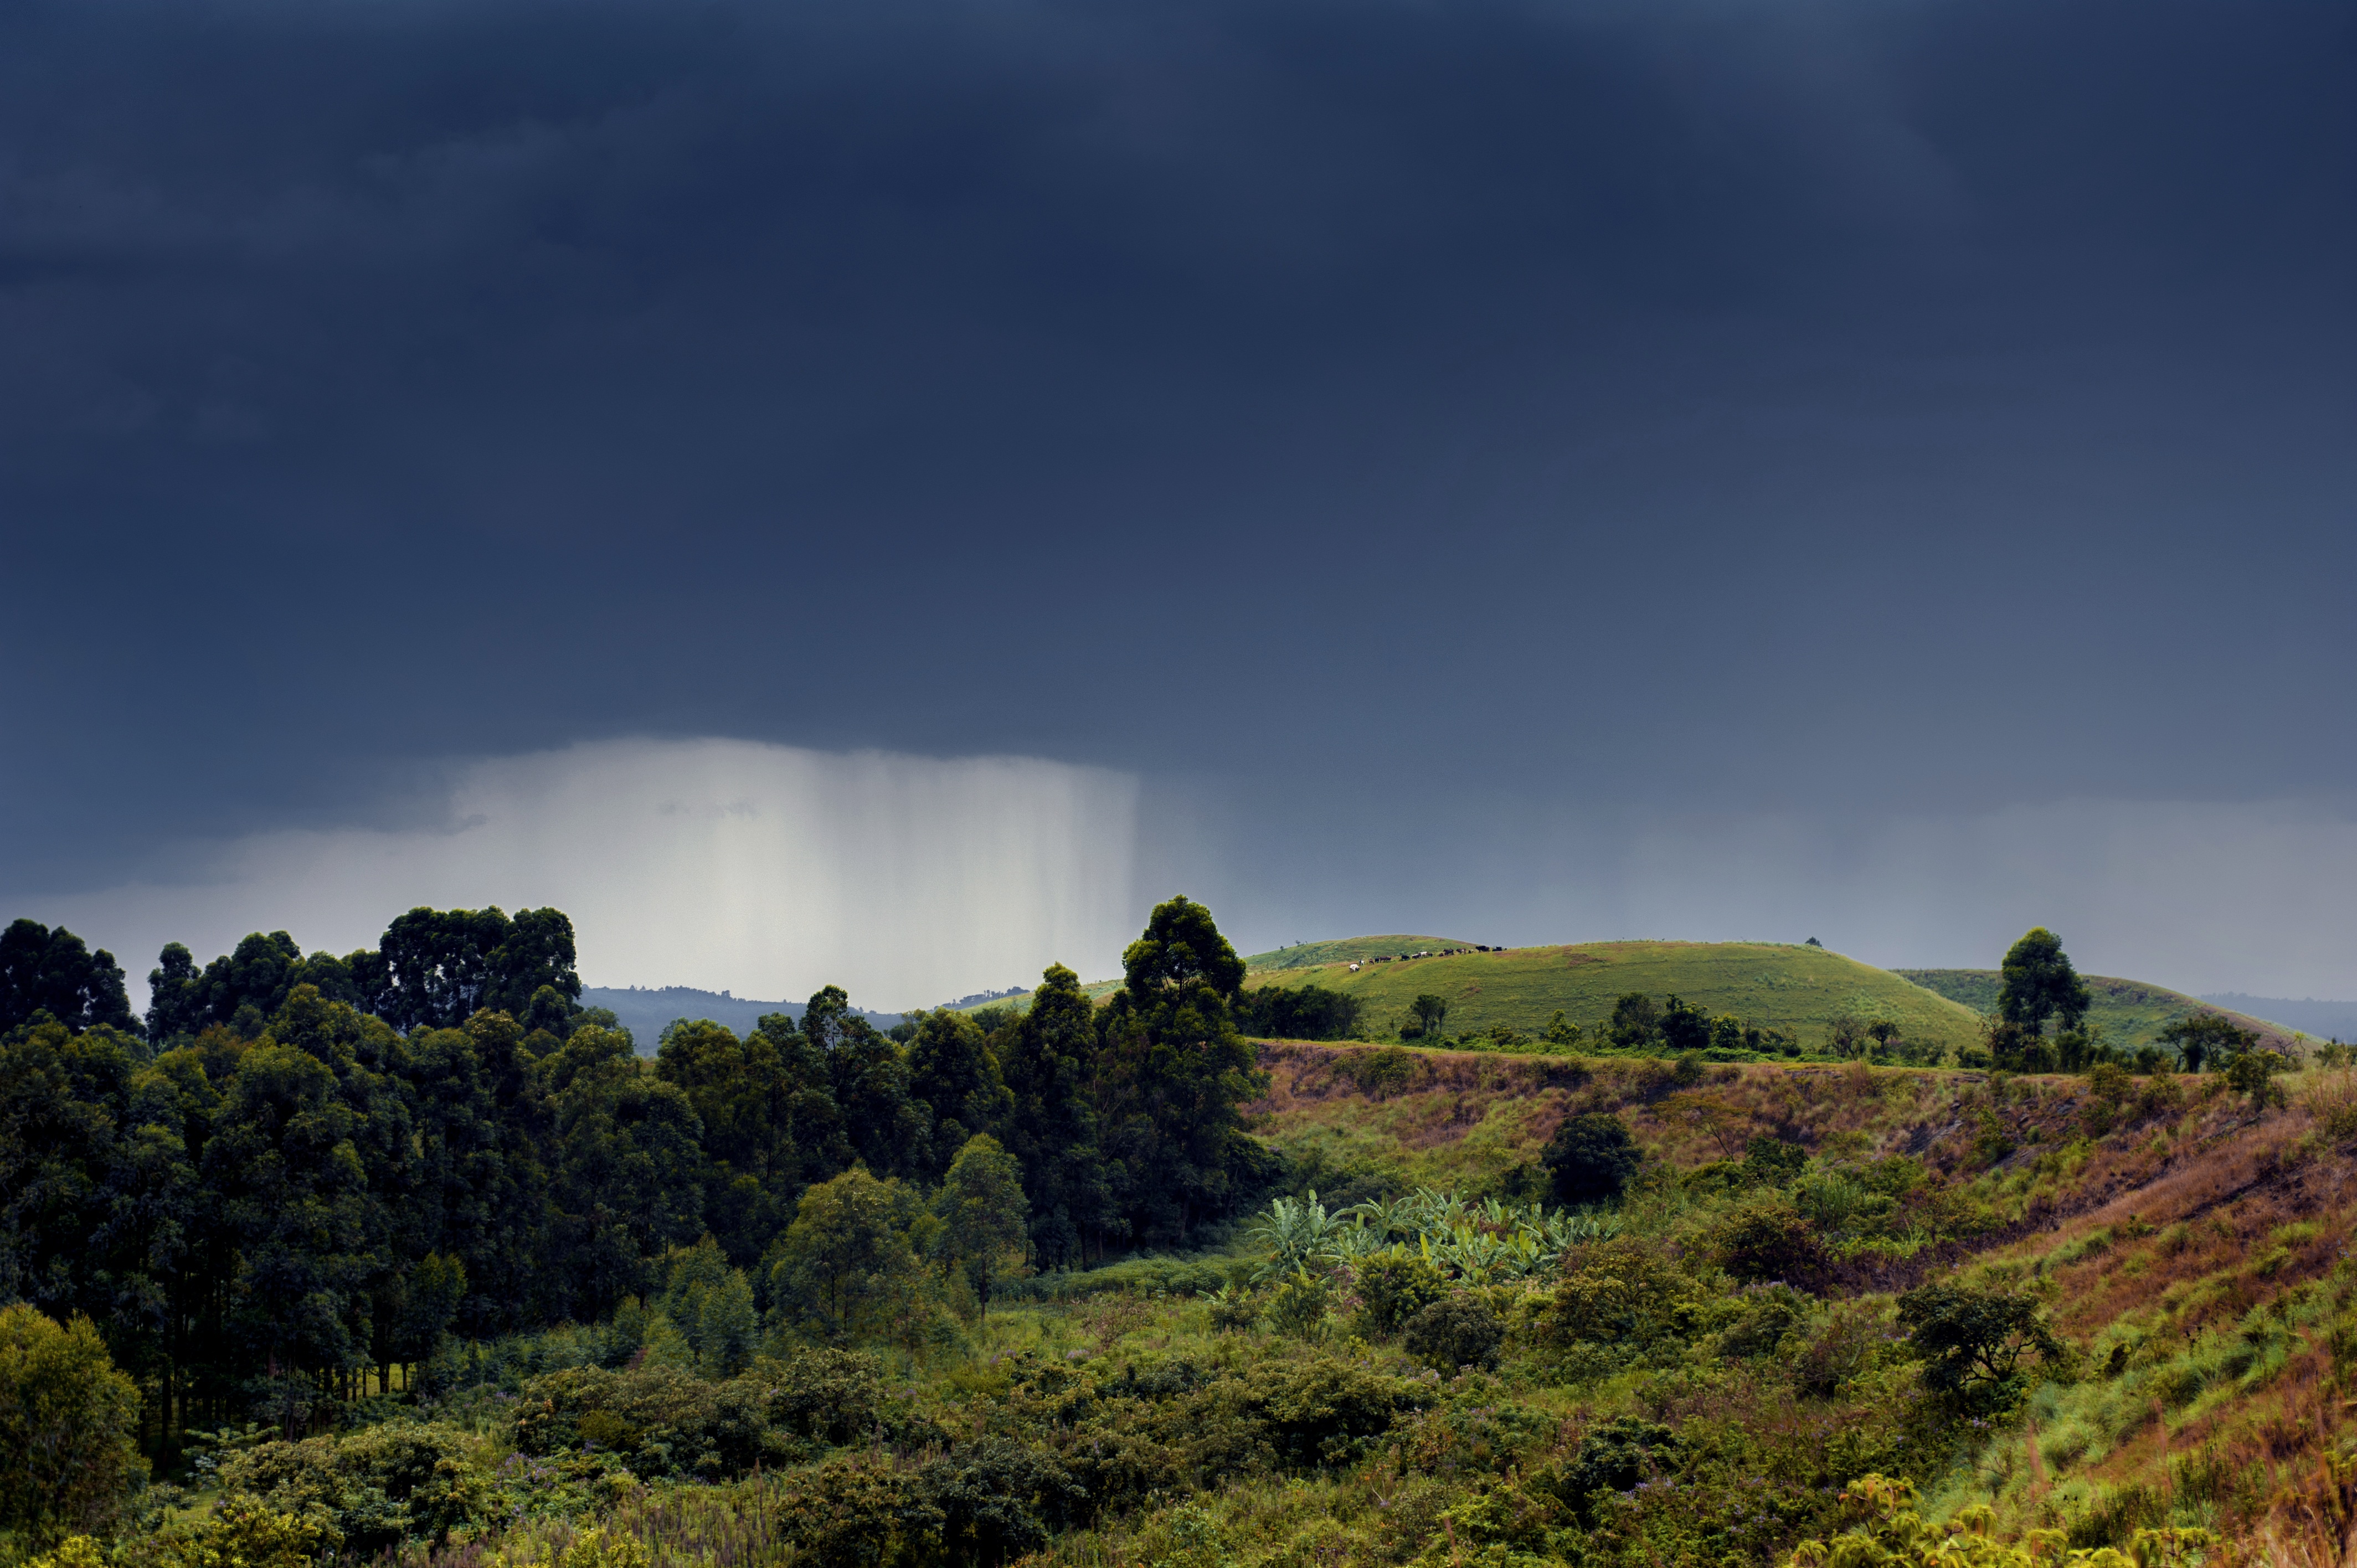
landscape, nature, forest, grass, outdoor, horizon, wilderness, mountain, cloud, sky, morning, rain, hill, adventure, peak, travel, environment, green, africa, weather, tourism, season, ecology, plateau, ecosystem, uganda, meteorological phenomenon, natural environment, atmospheric phenomenon, mountainous landforms, fort portal, african rain